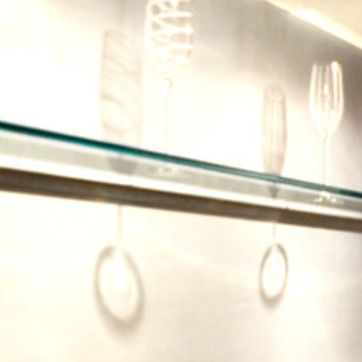
Material: glass